SAE International

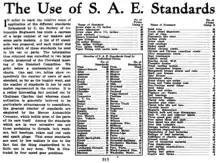
Survey results on the adoption rate of SAE standards among various manufacturers, reported in the journal "Horseless Age", 1916

Out of the meeting in 1916 came a new organization, to represent engineers in all types of mobility-related professions. SAE member Elmer Sperry created the term "automotive" from Greek autos (self), and Latin motivus (of motion) origins to represent any form of self-powered vehicle. The Society of Automobile Engineers became the Society of Automotive Engineers.